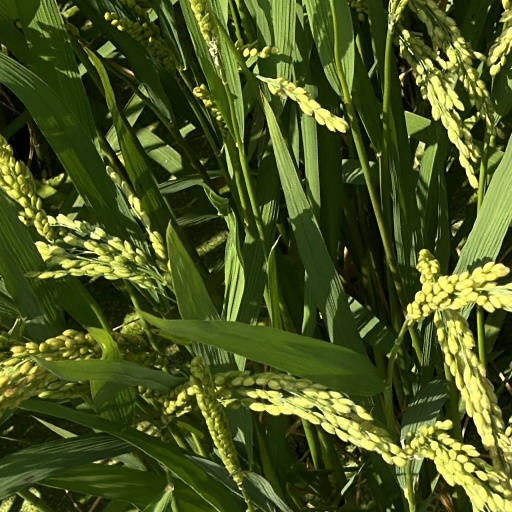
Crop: rice